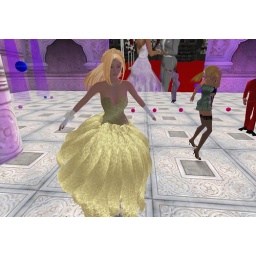
Mandy Sternberg in an amazing golden dress &amp;amp; Brodie getting down in the background.